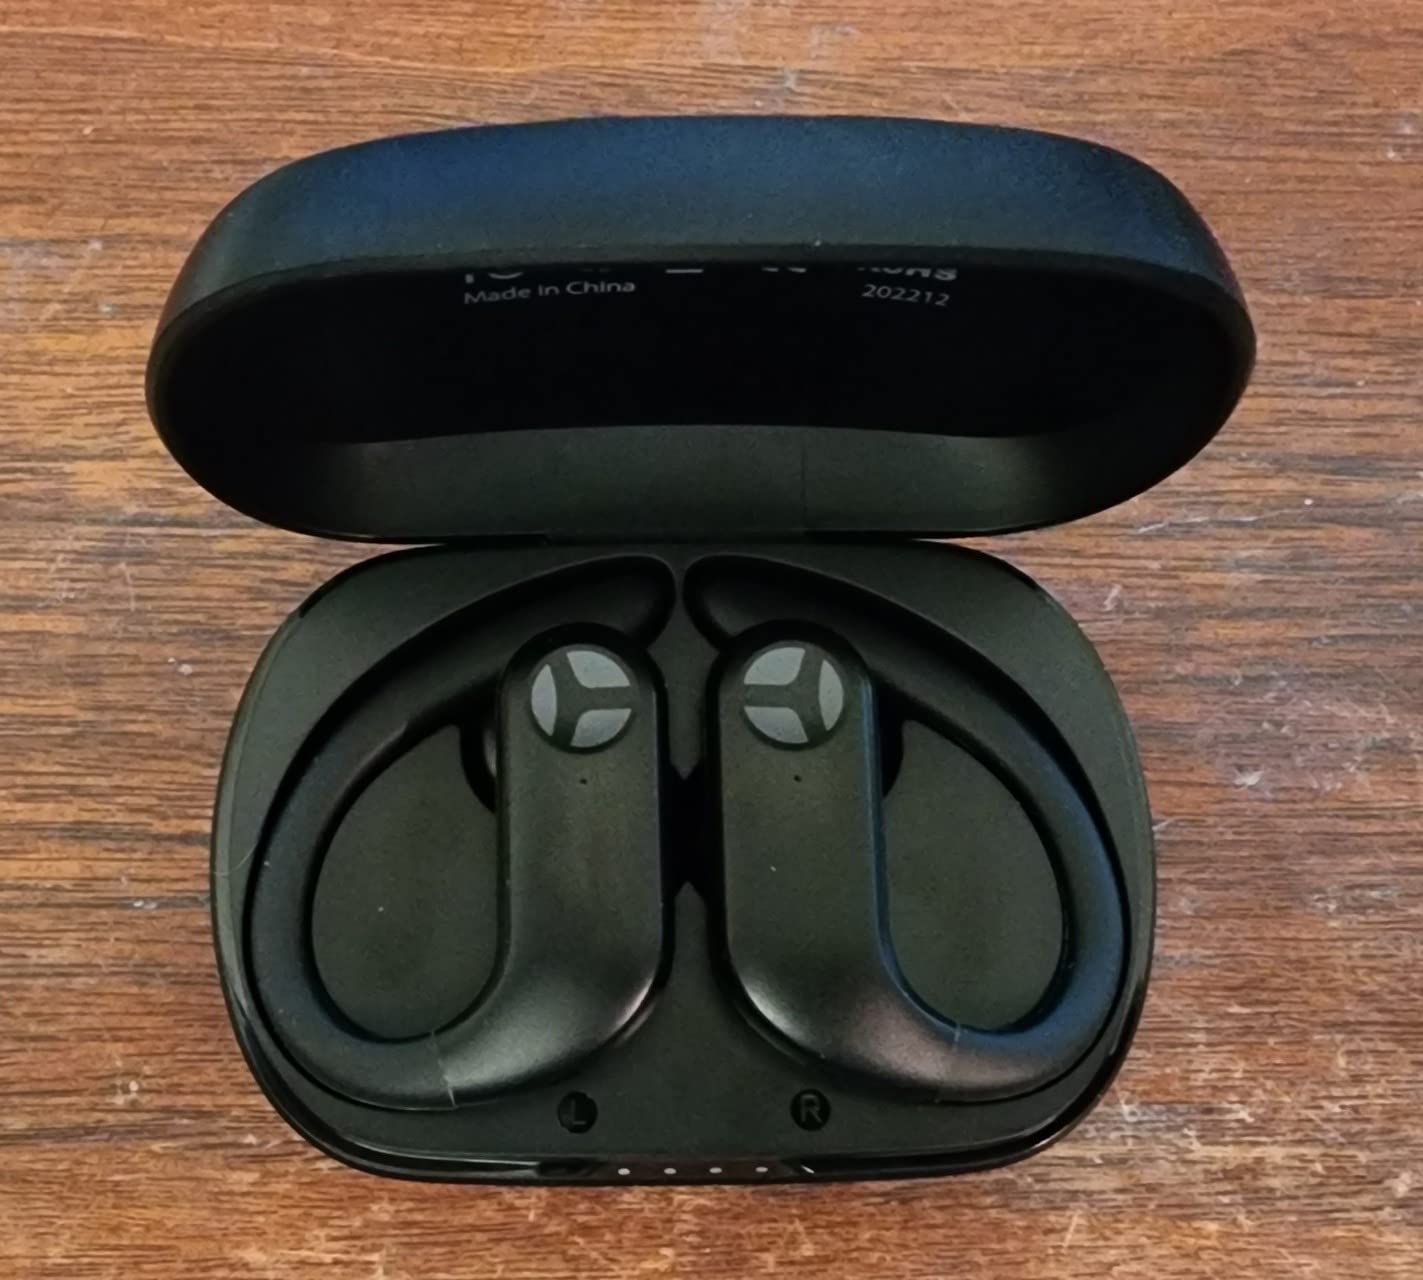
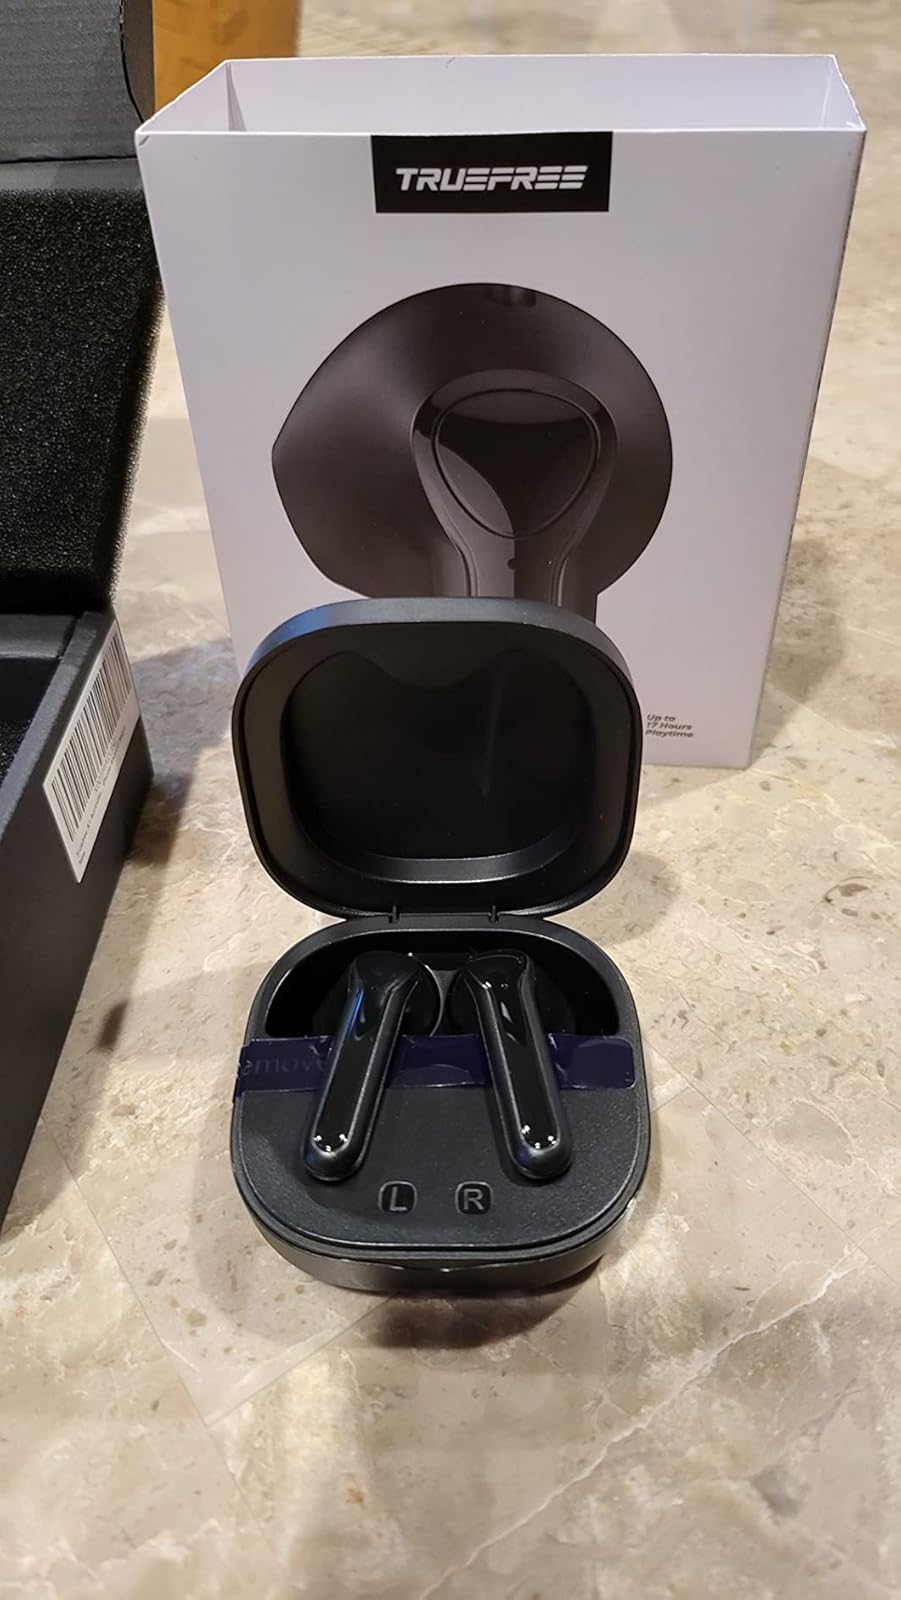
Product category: earbuds
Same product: no